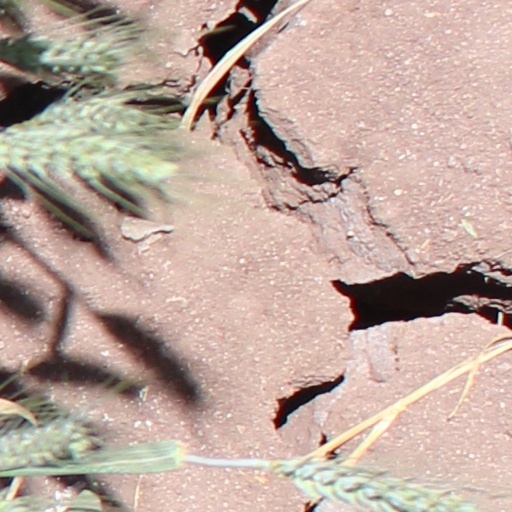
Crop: wheat